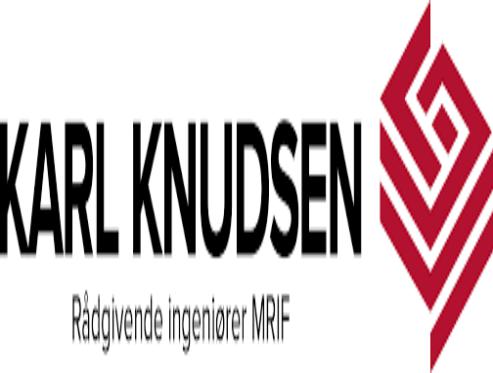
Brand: knudsen
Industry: Others